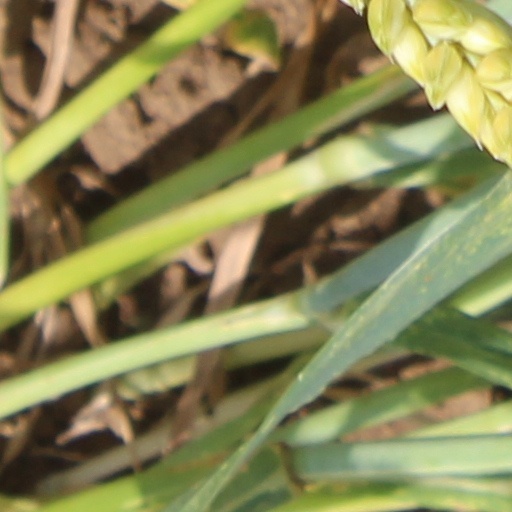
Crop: wheat